Vernon Bogdanor

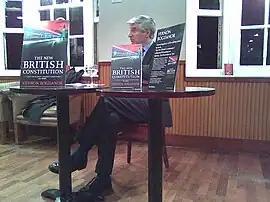
Bogdanor speaking on his book "The New British Constitution" in Oxford, 2009

From 1966, Bogdanor was Fellow in Politics, Senior Tutor (1979–85 and 1996–97), Vice-Principal, and (in 2002–03) Acting Principal of Brasenose College, Oxford. He is also a Fellow of the Royal Society of Arts, a Fellow of the British Academy and an Honorary Fellow of the Society for Advanced Legal Studies.